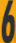
Number: 6